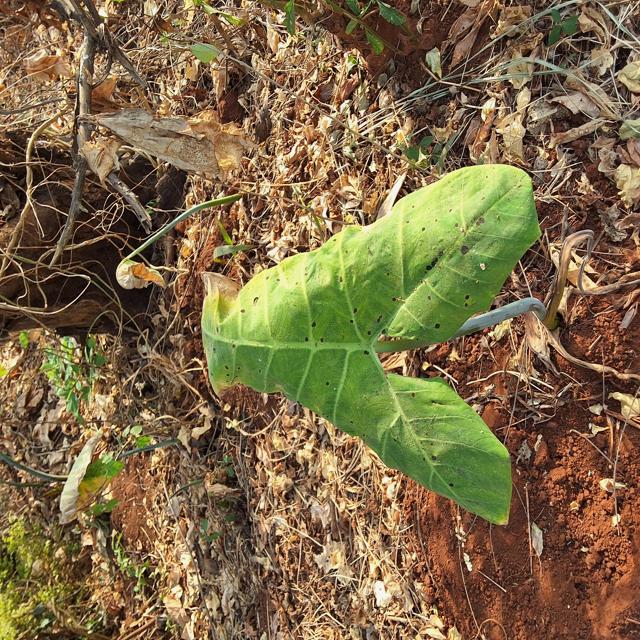
Label: Early_Blight